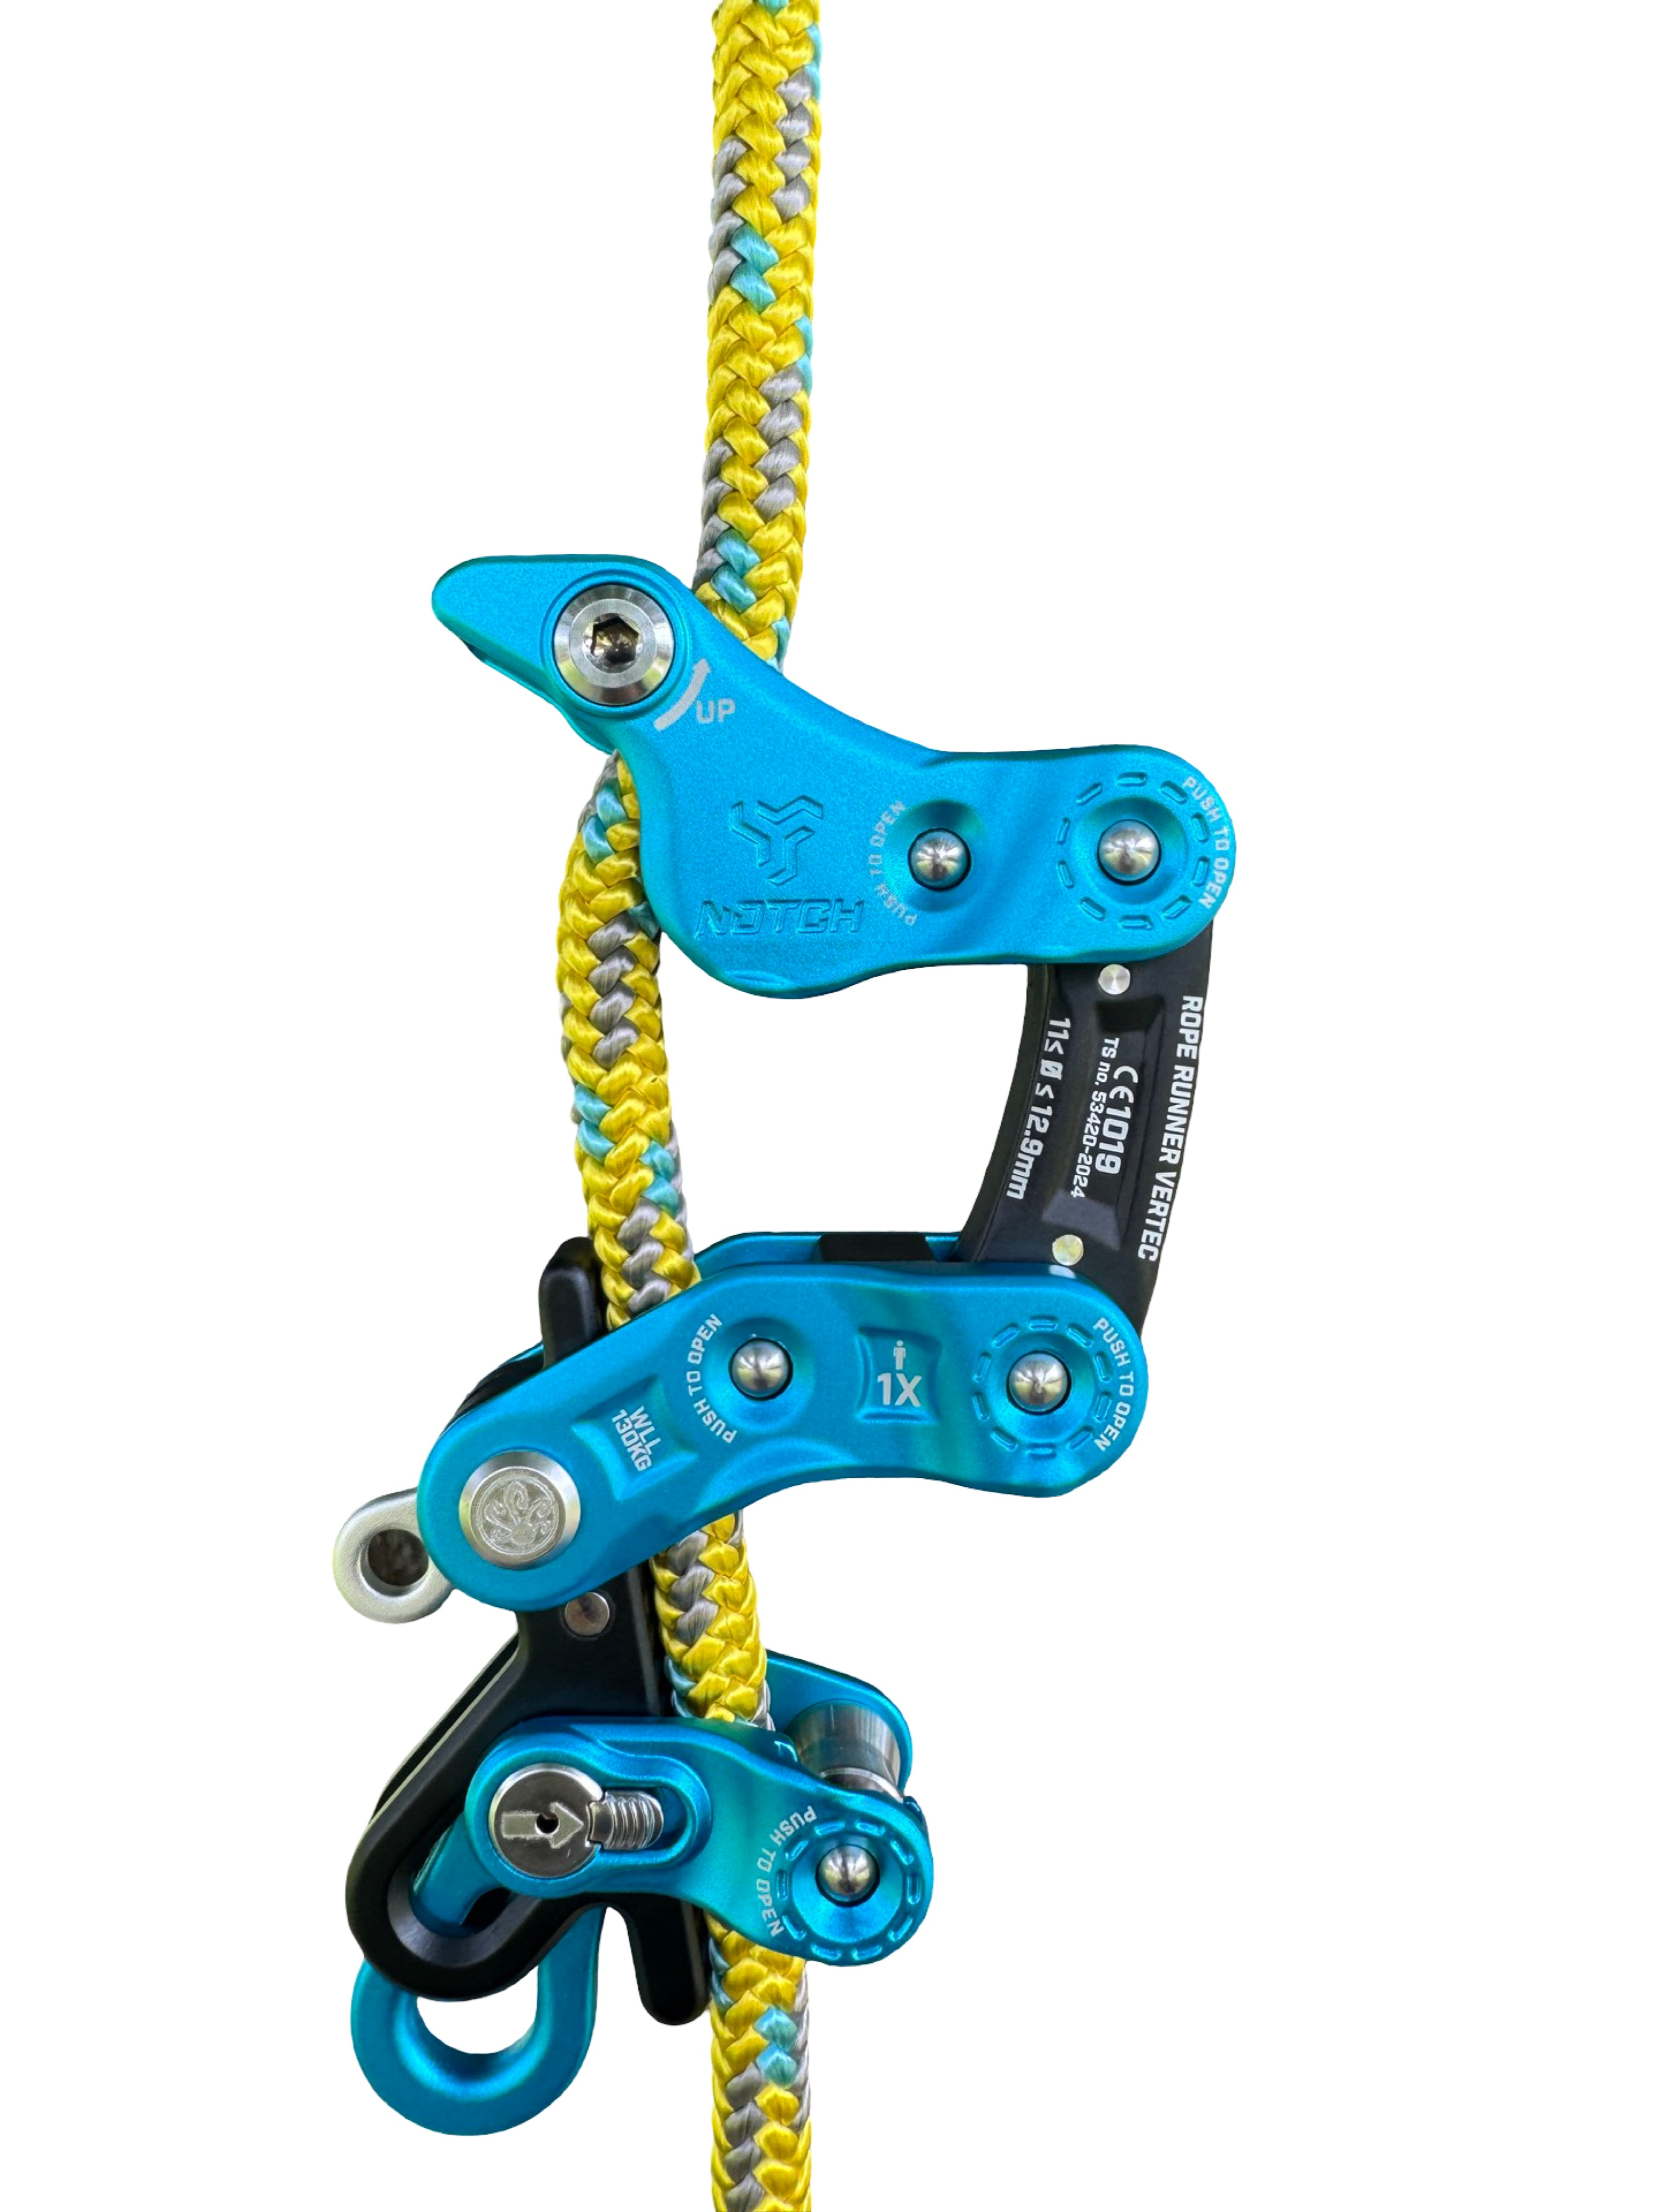
Arbo Space 12.1mm Ozark Climbing Line and Notch Rope Runner Vertec Bundle
Climb Smarter with the Arbo Space Ozark 12.1mm Climbing Line & Notch Rope Runner Vertec Bundle Elevate your tree work with the Arbo Space Ozark 12.1mm Climbing Line paired with the precision-driven Notch Rope Runner Vertec — a top-tier combo trusted by arborists who won’t compromise on performance, safety, or control. Certified to EN 1891:1998 Type A, the Ozark Climbing Line is built for the toughest climbing scenarios. Featuring a durable 16-strand polyester sheath over a polyamide core, Ozark delivers superior strength (31 kN), ultra-low elongation (2.8%), and excellent handling — all in a robust 12.1mm diameter. The high sheath-to-core ratio (67/33)ensures durability, while the low sheath slippage (0.4%) and tight knotability (0.87) make it a mechanical device's best friend. Matched with the Notch Rope Runner Vertec, this bundle offers exceptional performance across the canopy. The Vertec’s hot-forged aluminum frame, integrated swivel, and optimized friction control provide a seamless transition between ascent and descent, making your climbs more fluid, efficient, and safe. Why Choose This Bundle? Arbo Space Ozark 12.1mm Climbing Line • EN 1891:1998 Type A certified • Exceptional breaking strength: 31 kN (21 kN with splice) • 16-strand construction for flexibility and control • Low elongation (2.8%) for consistent mechanical performance • High visibility & rugged durability in all conditions Notch Rope Runner Vertec • Built for mechanical rope systems • Integrated swivel minimizes rope twist • Precision friction management • Lightweight, compact, and ergonomic design • Ideal for 11–13mm ropes Technical Specs: Ozark Climbing Line Diameter: 12.1mm Construction: 16-strand | Polyester sheath | Polyamide core Breaking Strength: 31 kN (21 kN with splice) Weight: 103 g/m Elongation: 2.8% (50–150 kg) Knotability: 0.87 Water Shrinkage: 2.8% Sheath Slippage: 0.4% Certified: EN 1891:1998 Type A Notch Rope Runner Vertec Rope Compatibility: 11–13mm Working Load Limit: 308 lbs (140 kg) Weight: 15 oz (425 g) Materials: Hot-forged aluminum, stainless steel, nylon
Brand: Arbo Space Kits
Category: Business & Industrial > Forestry & Logging > Arborist Accessories